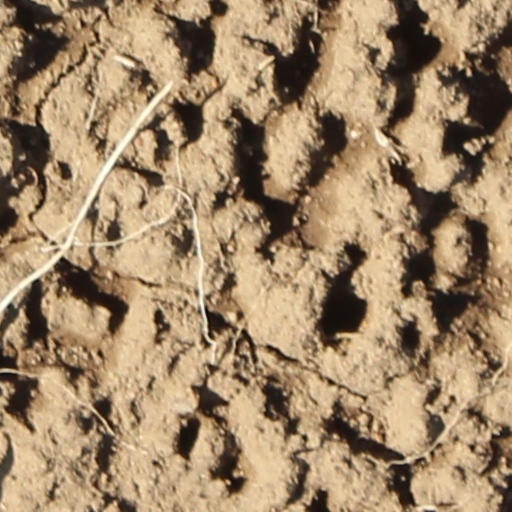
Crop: wheat